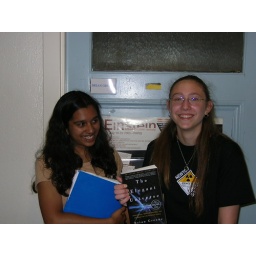
Emily and some girl we met in front of B. Greene's office